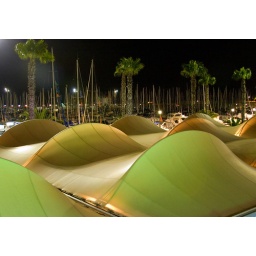
Tarp roofs of the restaurants in Port Olimpic look like green and yellow whales breaching the surface.